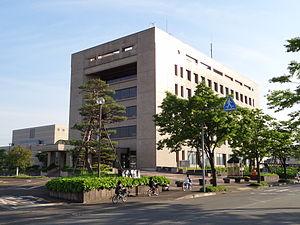
Mitsuke est une ville située dans la préfecture de Niigata, sur l'île de Honshū, au Japon.